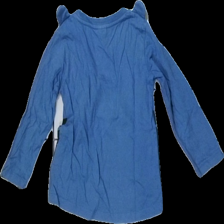
View: back
Type: Top
Category: Children
Brand: Lindex
Colors: Blue, Black, White
Material: 100% cotton
Pattern: Animal print
Cut: Regular
Size: 104
Season: All
Damage location: bottom left
Damage 2 location: top left
Damage 3 location: top center
Price range: <50
Recommended usage: Repair
Description: långärmad tröja med djur på, urtvättad